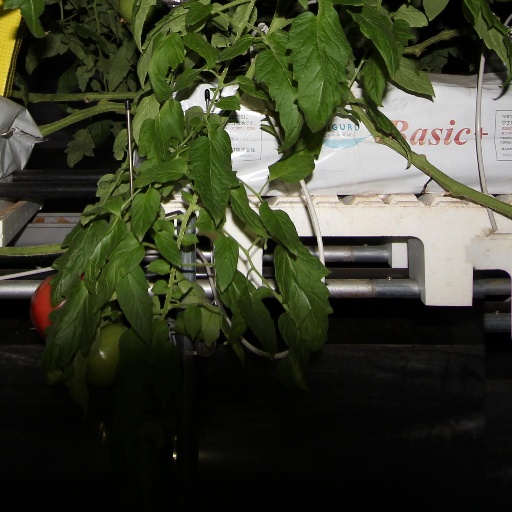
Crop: tomato